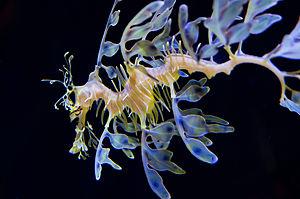
L'hippocampe feuille ou dragon de mer feuillu est une espèce de poissons marins apparentée à l'hippocampe, originaire du sud des côtes australiennes où il est protégé. C'est le seul représentant du genre Phycodurus.
Les Syngnathidae constituent une grande famille de poissons osseux, qui comprend les sous-familles des Hippocampinae et des syngnathes. Les espèces appartenant à cette famille partagent toutes une forme exceptionnelle de reproduction, la grossesse masculine.